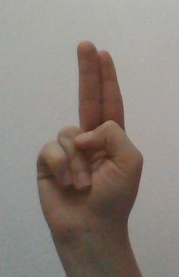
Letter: taa